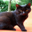
Label: cat